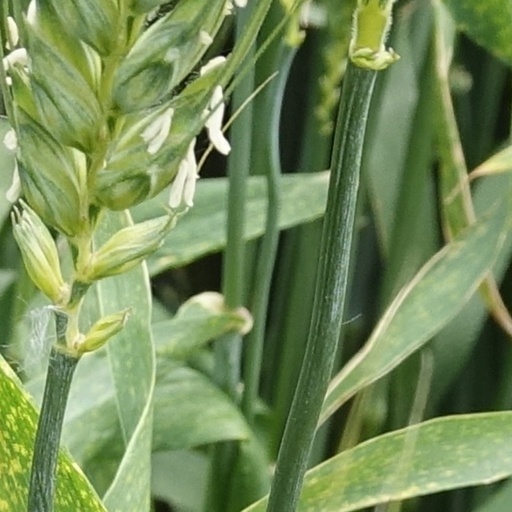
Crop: wheat